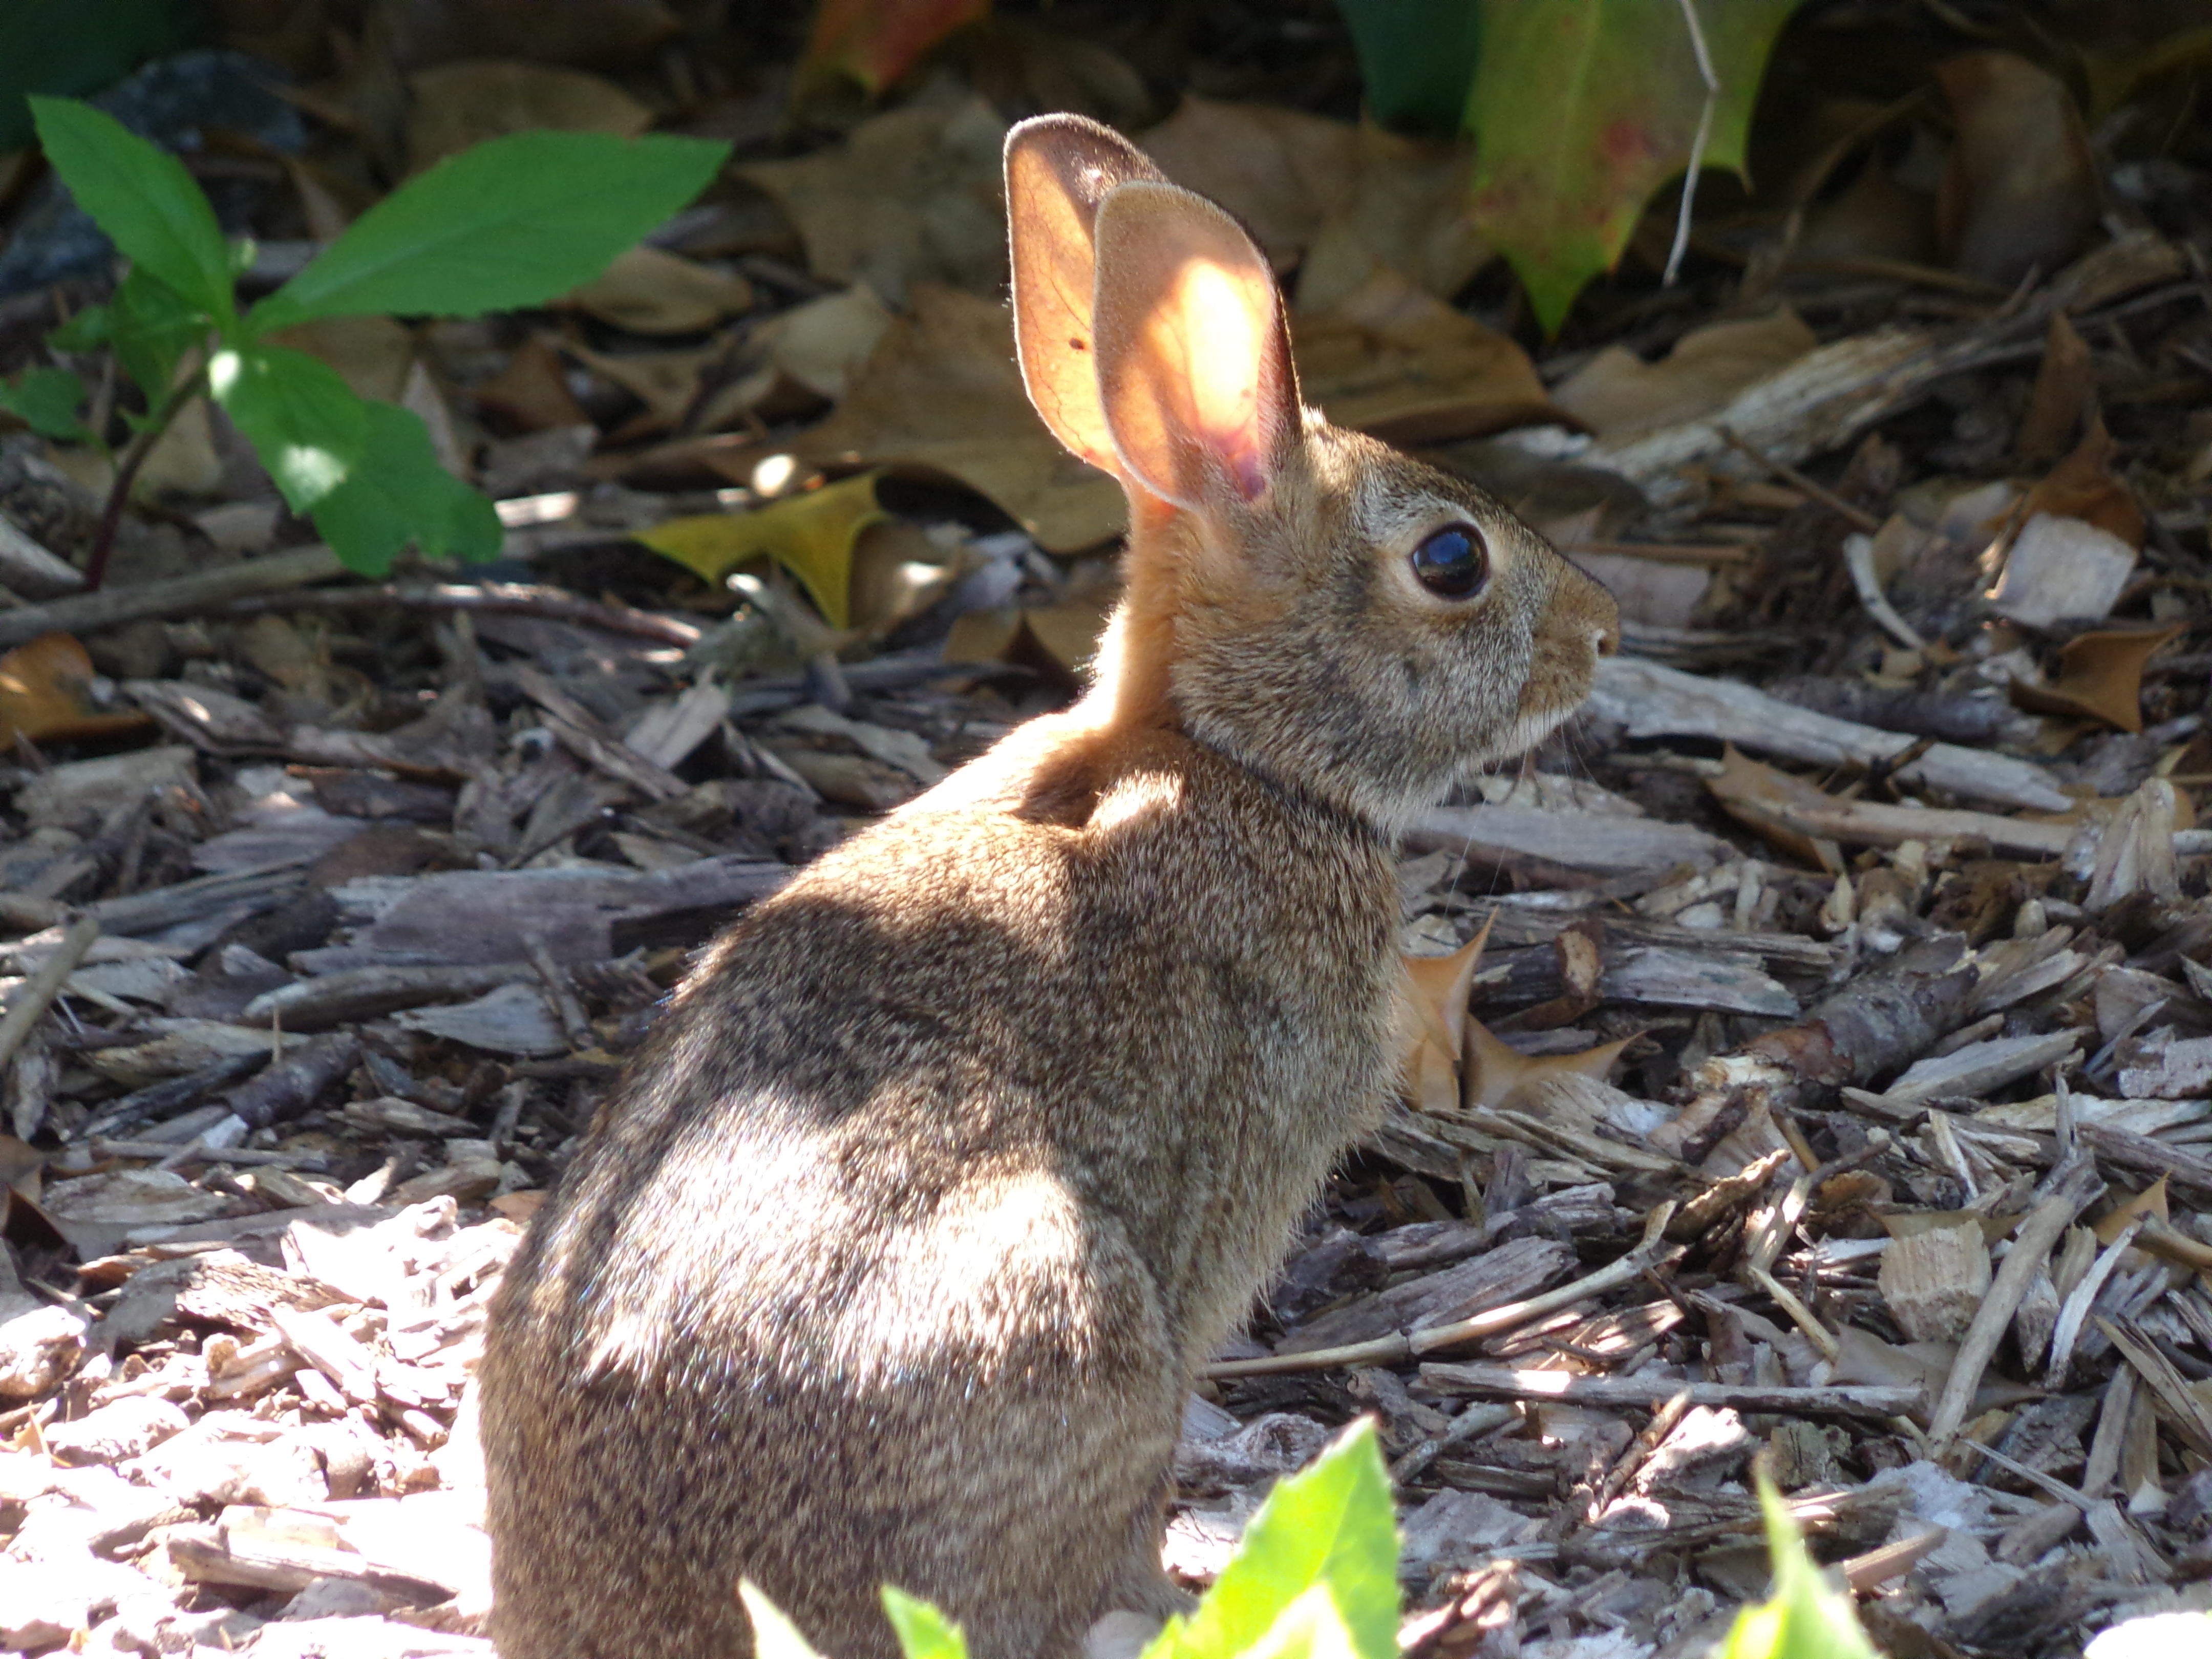
nature, white, lawn, sweet, running, animal, cute, summer, wildlife, wild, fur, young, fluffy, sitting, small, brown, mammal, gray, ear, fauna, rabbit, hare, hop, outdoors, furry, vertebrate, soft, adorable, bigeye, bunny, domestic rabbit, rabits and hares, wood rabbit, hopping